Altenstein Palace

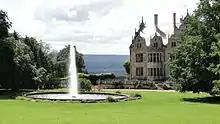
Schloss Altenstein seen from the gardens, Rhön hills in the background

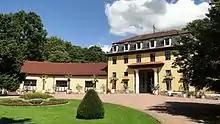
Hofmarschallamt, view from the gardens

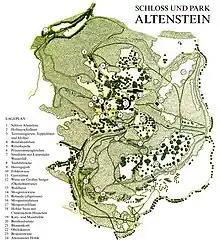
Map of the palace grounds

Schloss Altenstein is a "schloss" (a German term for palace) upon a rocky hill on the south-western slope of the Thuringian Forest, not far from Eisenach, Thuringia, Germany. It was the summer residence of the Dukes of Saxe-Meiningen, and is surrounded by 160 hectares (1.6 square kilometres) of English landscape garden, which contain, among other objects of interest, a cavern 300 metres long, through which flows a large and rapid stream.